SAS Commuter

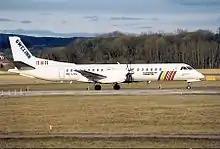
Swelink Saab 2000 at Ängelholm–Helsingborg Airport

Operations commenced on 7 May 1990. Early operations were plagued with problems, which often caused the entire operation to collapse throughout the day. The Fokker 50s were prone to various faults, often grounding them. This was exasperated by a lack of mechanics and spare parts. SAS had not been able to train sufficient captains in time, which caused additional services to be terminated. Added to this was insufficient turn-around time for the aircraft at the airports, especially in Alta were four aircraft were to operate simultaneously. The increased number of transferring passengers made the system less robust for delays. SAS cut eleven daily services in January 1991, and followed up with a further seventeen —a twenty percent reduction—in October. The airline cited a decline in patronage and an annual loss in Norlink alone of NOK 56 million.